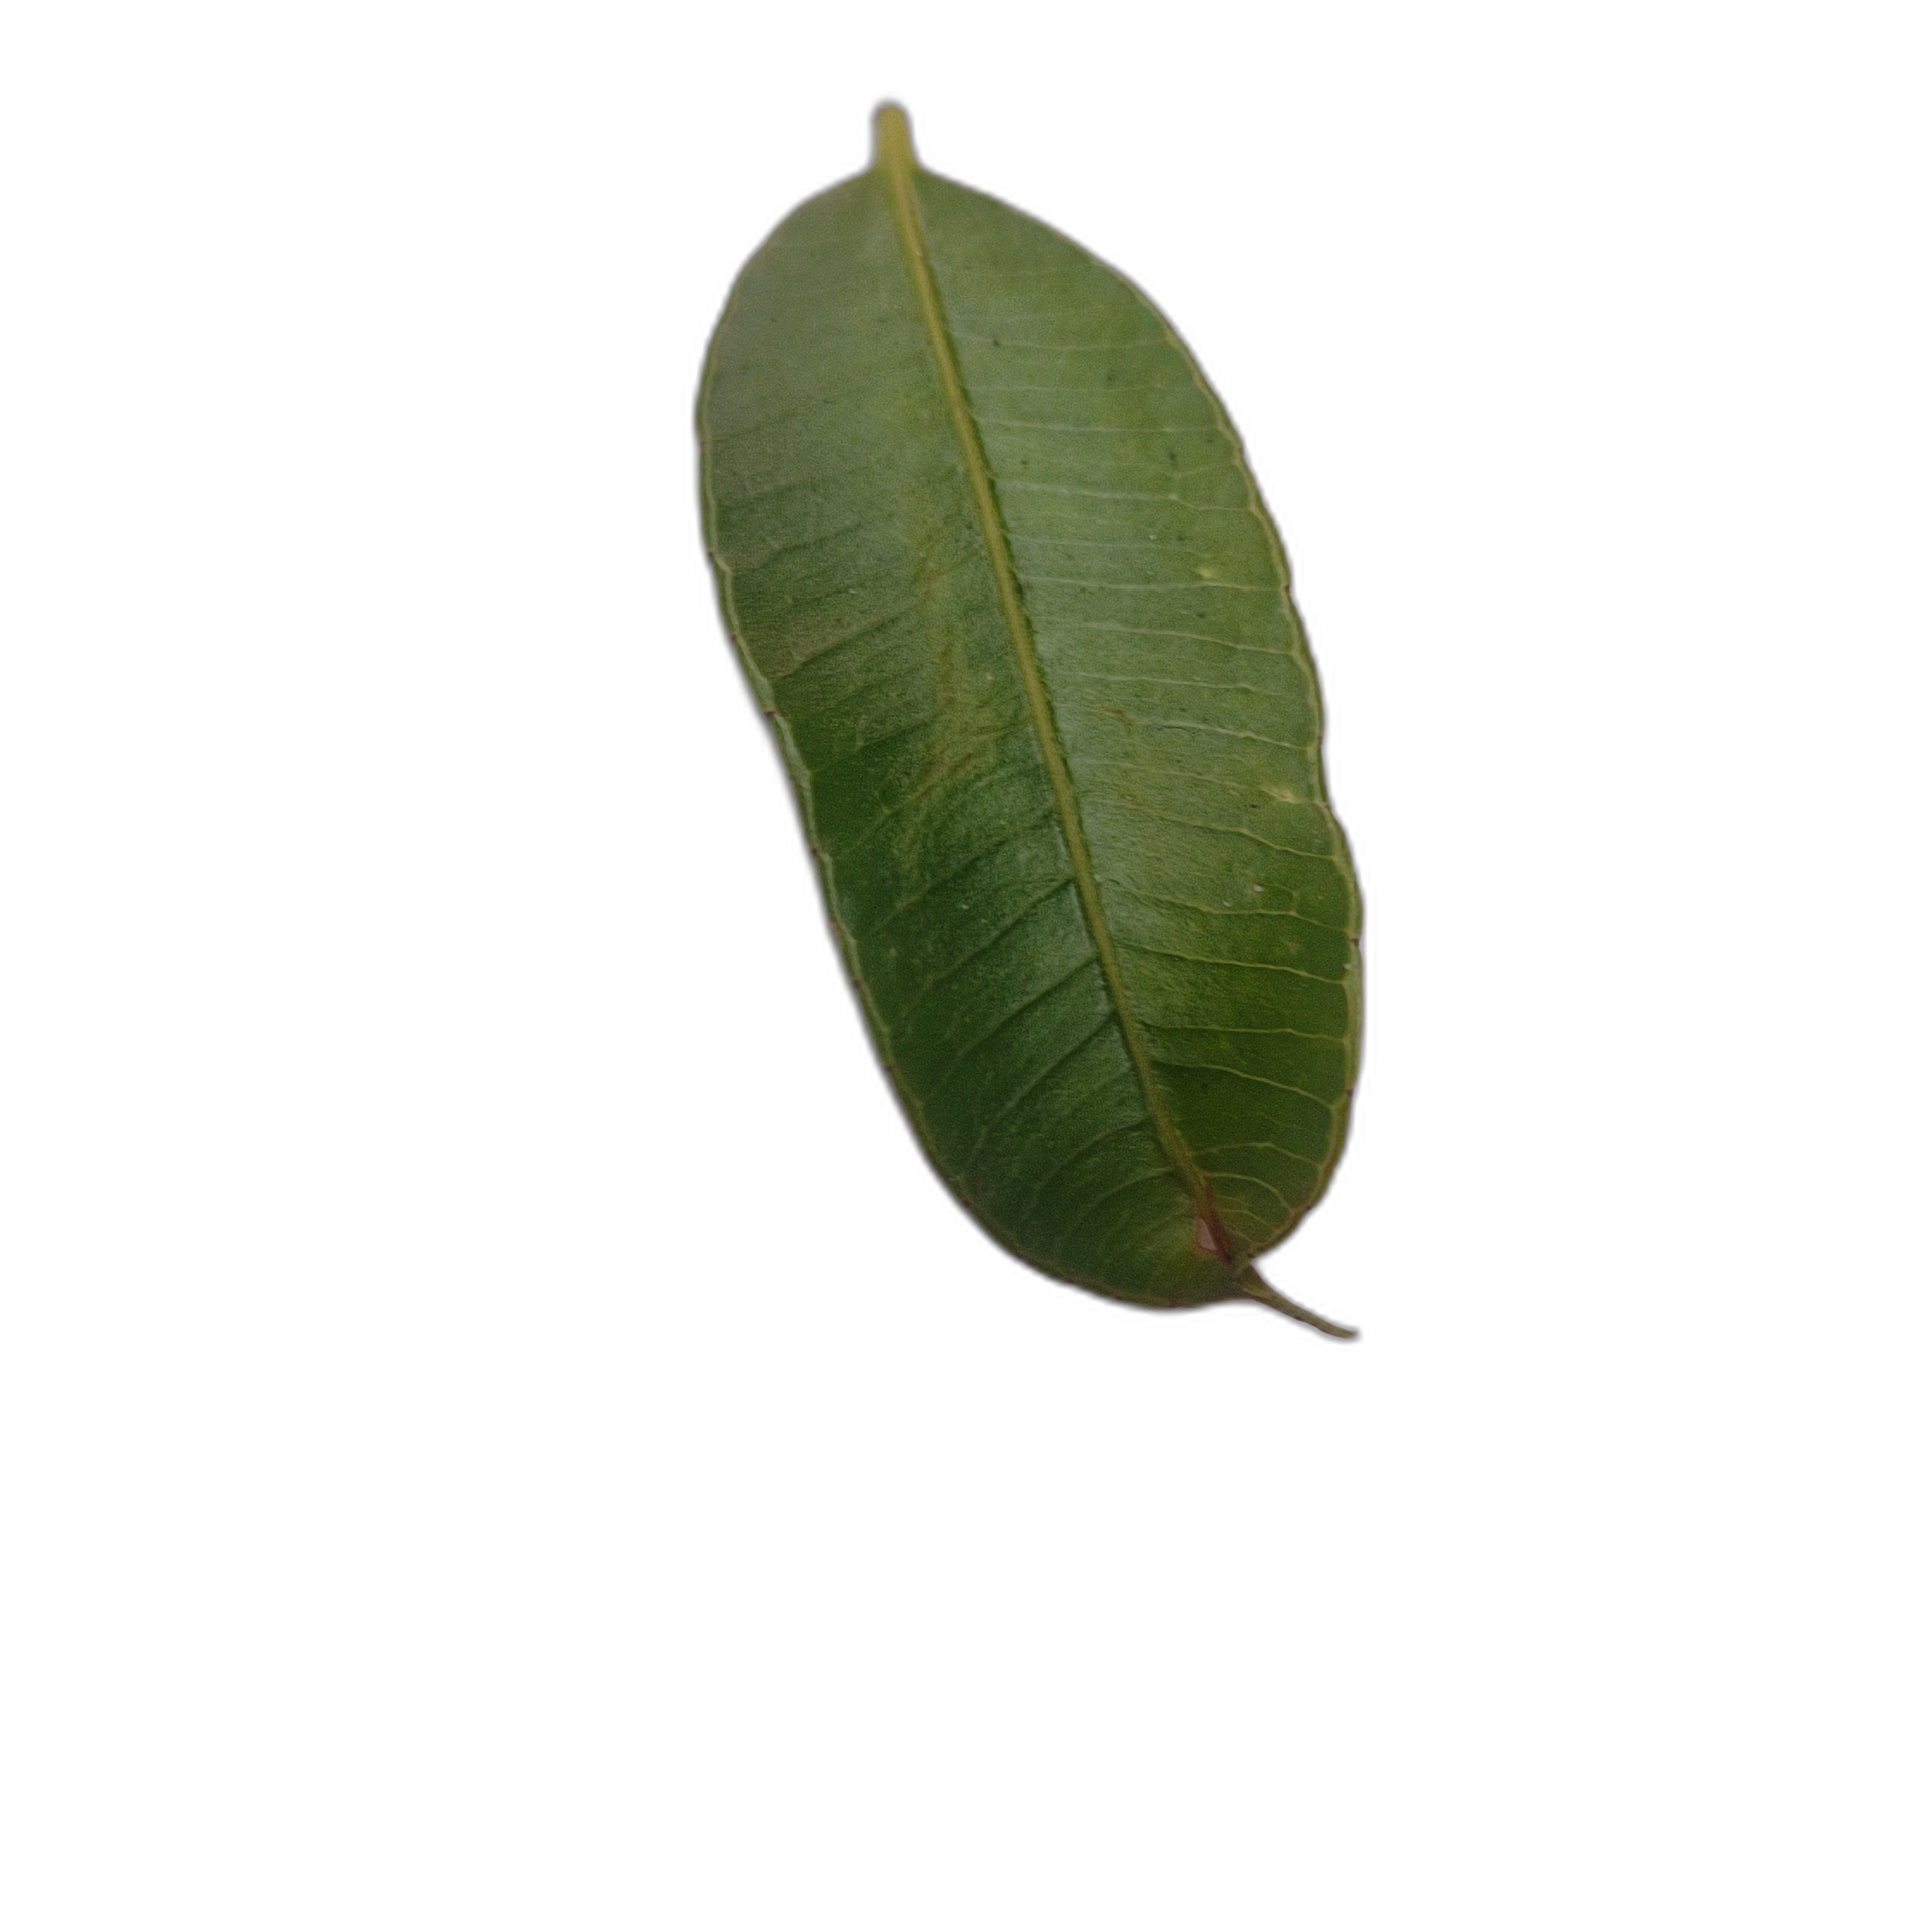
Label: healthy